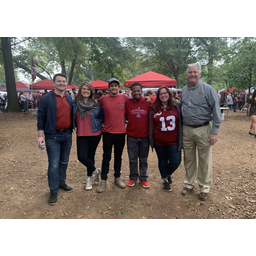
Label: paper